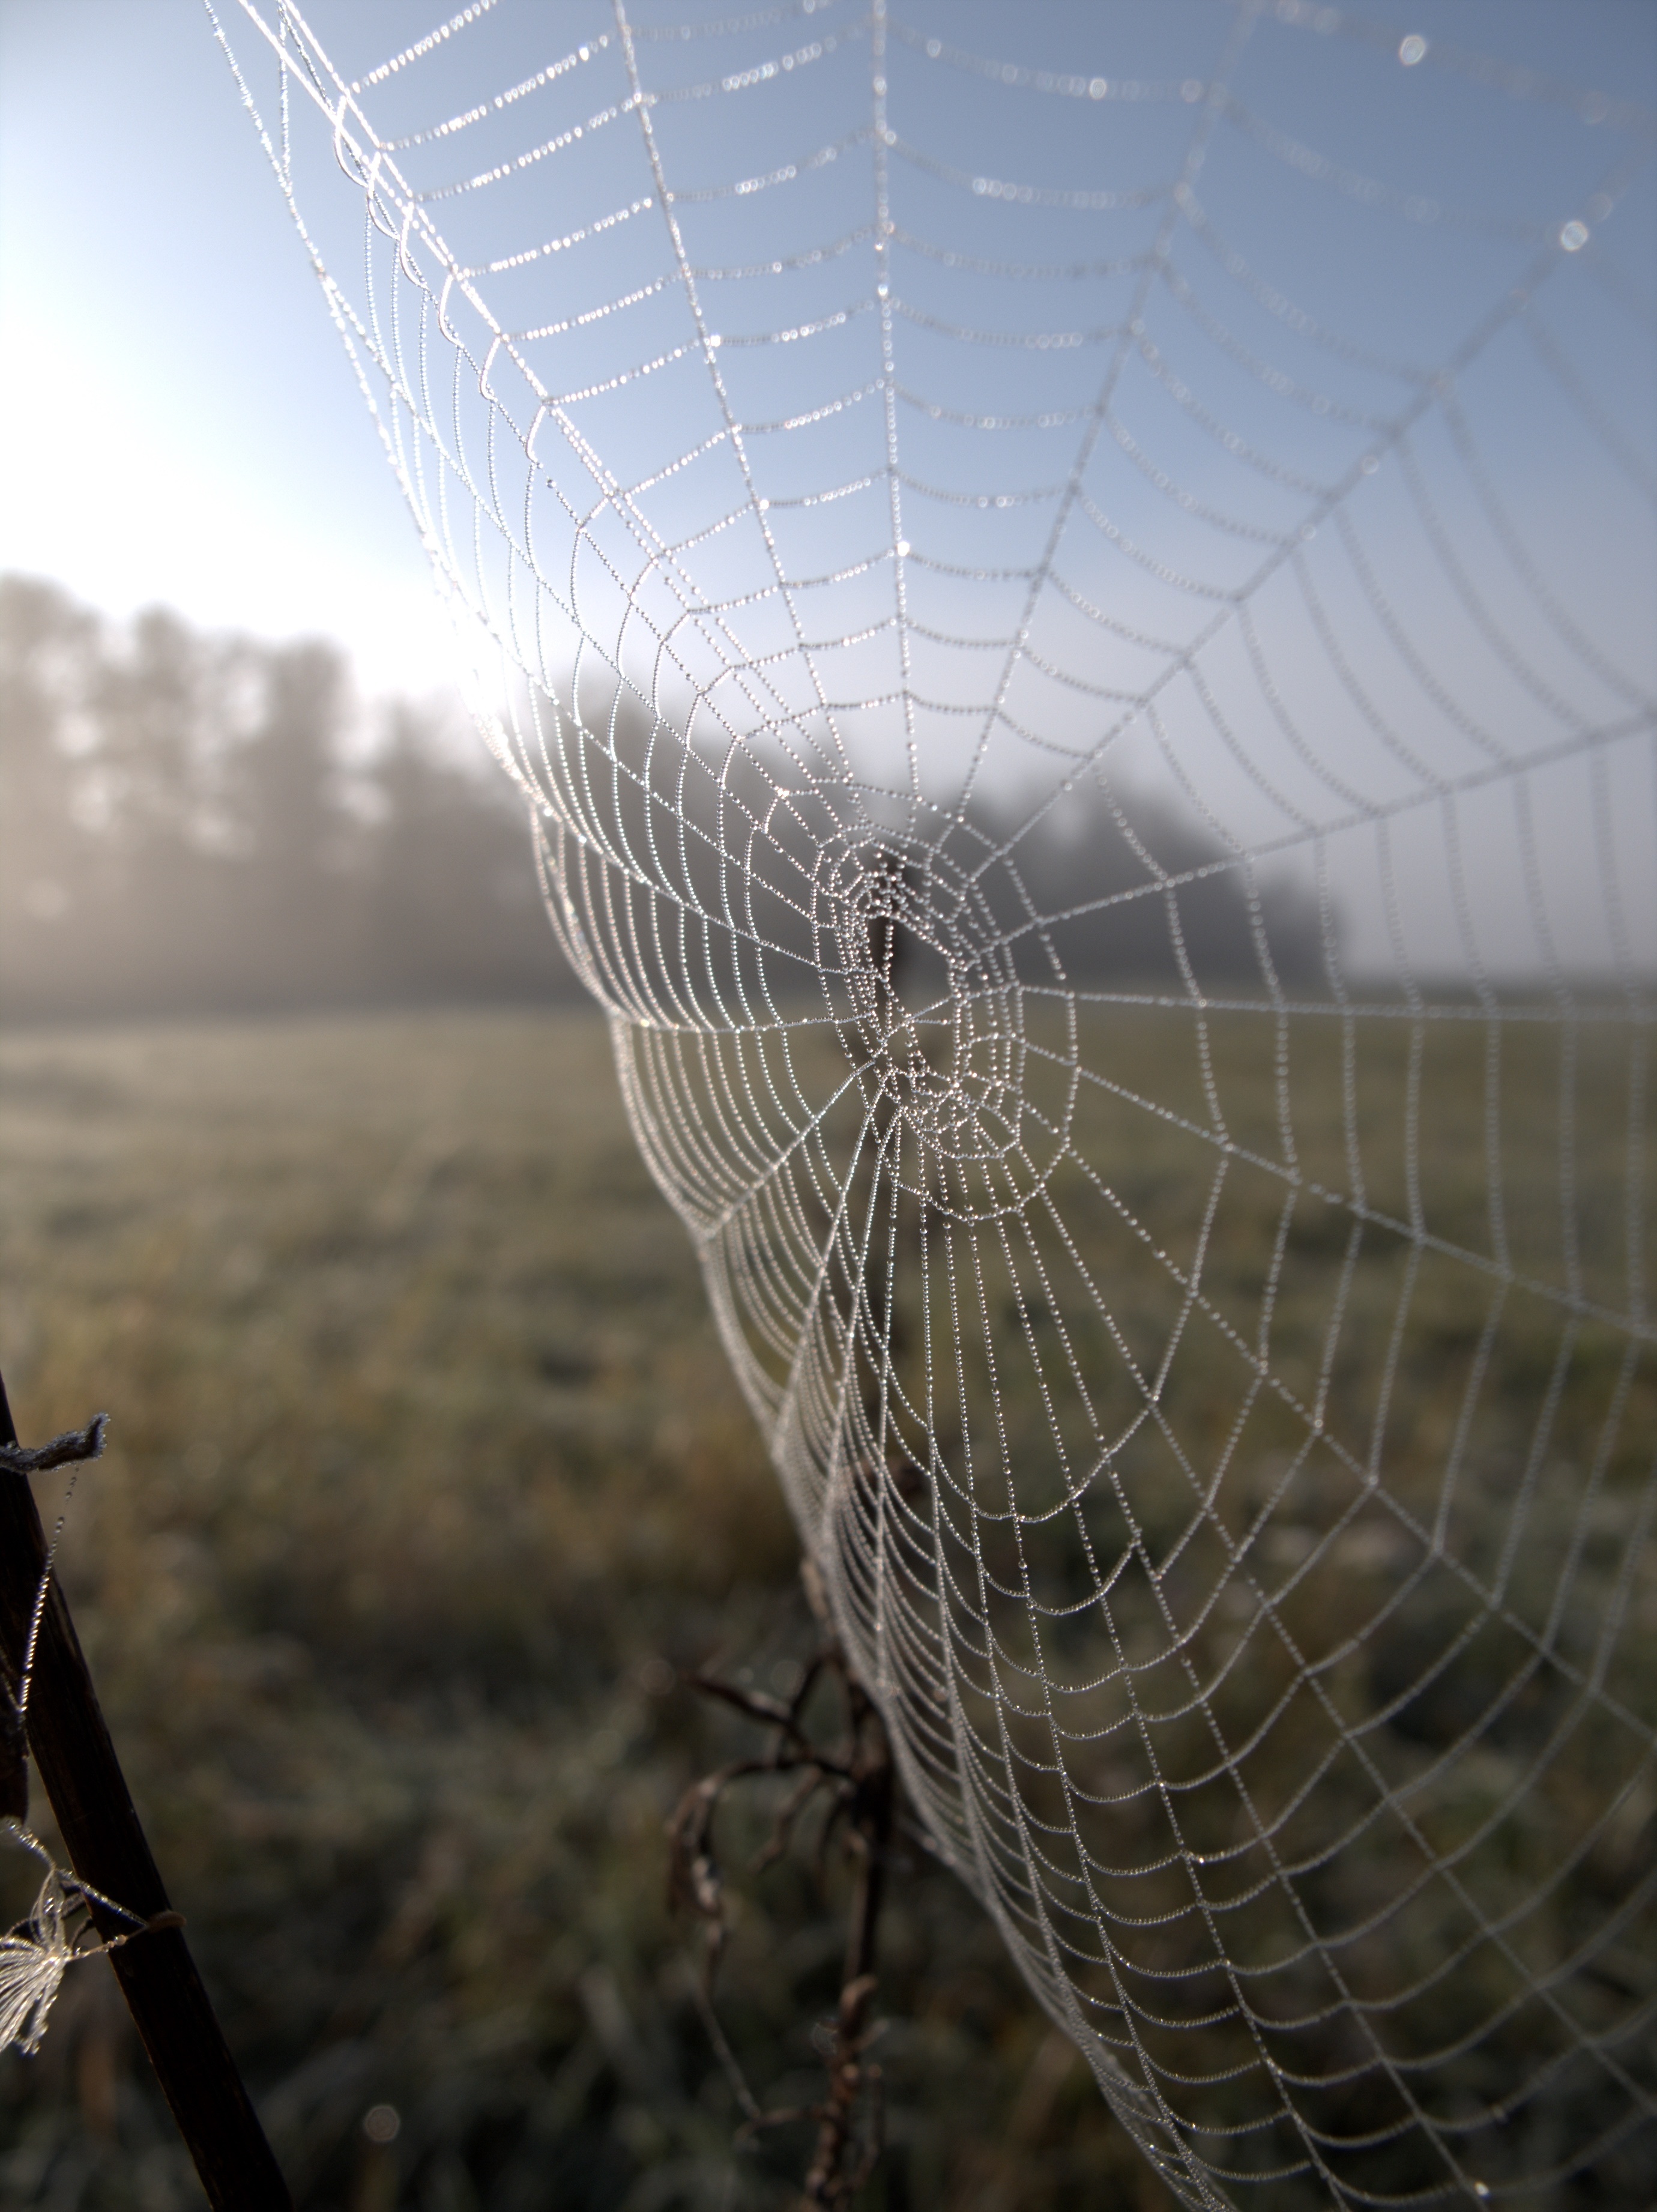
cold, wing, web, autumn, fauna, material, invertebrate, spider web, spider, net, arachnid, macro photography